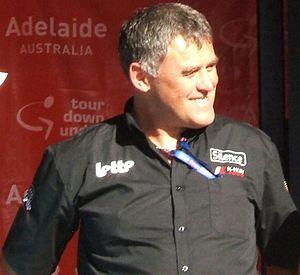
Hendrik Redant, né le 1ᵉʳ novembre 1962 à Ninove, est un directeur sportif ancien coureur cycliste belge. Professionnel de 1987 à 1997, il a notamment remporté Paris-Tours et la Japan Cup en 1992. Il est ensuite devenu directeur sportif et exerce ses fonctions au sein de l'équipe Dimension Data.